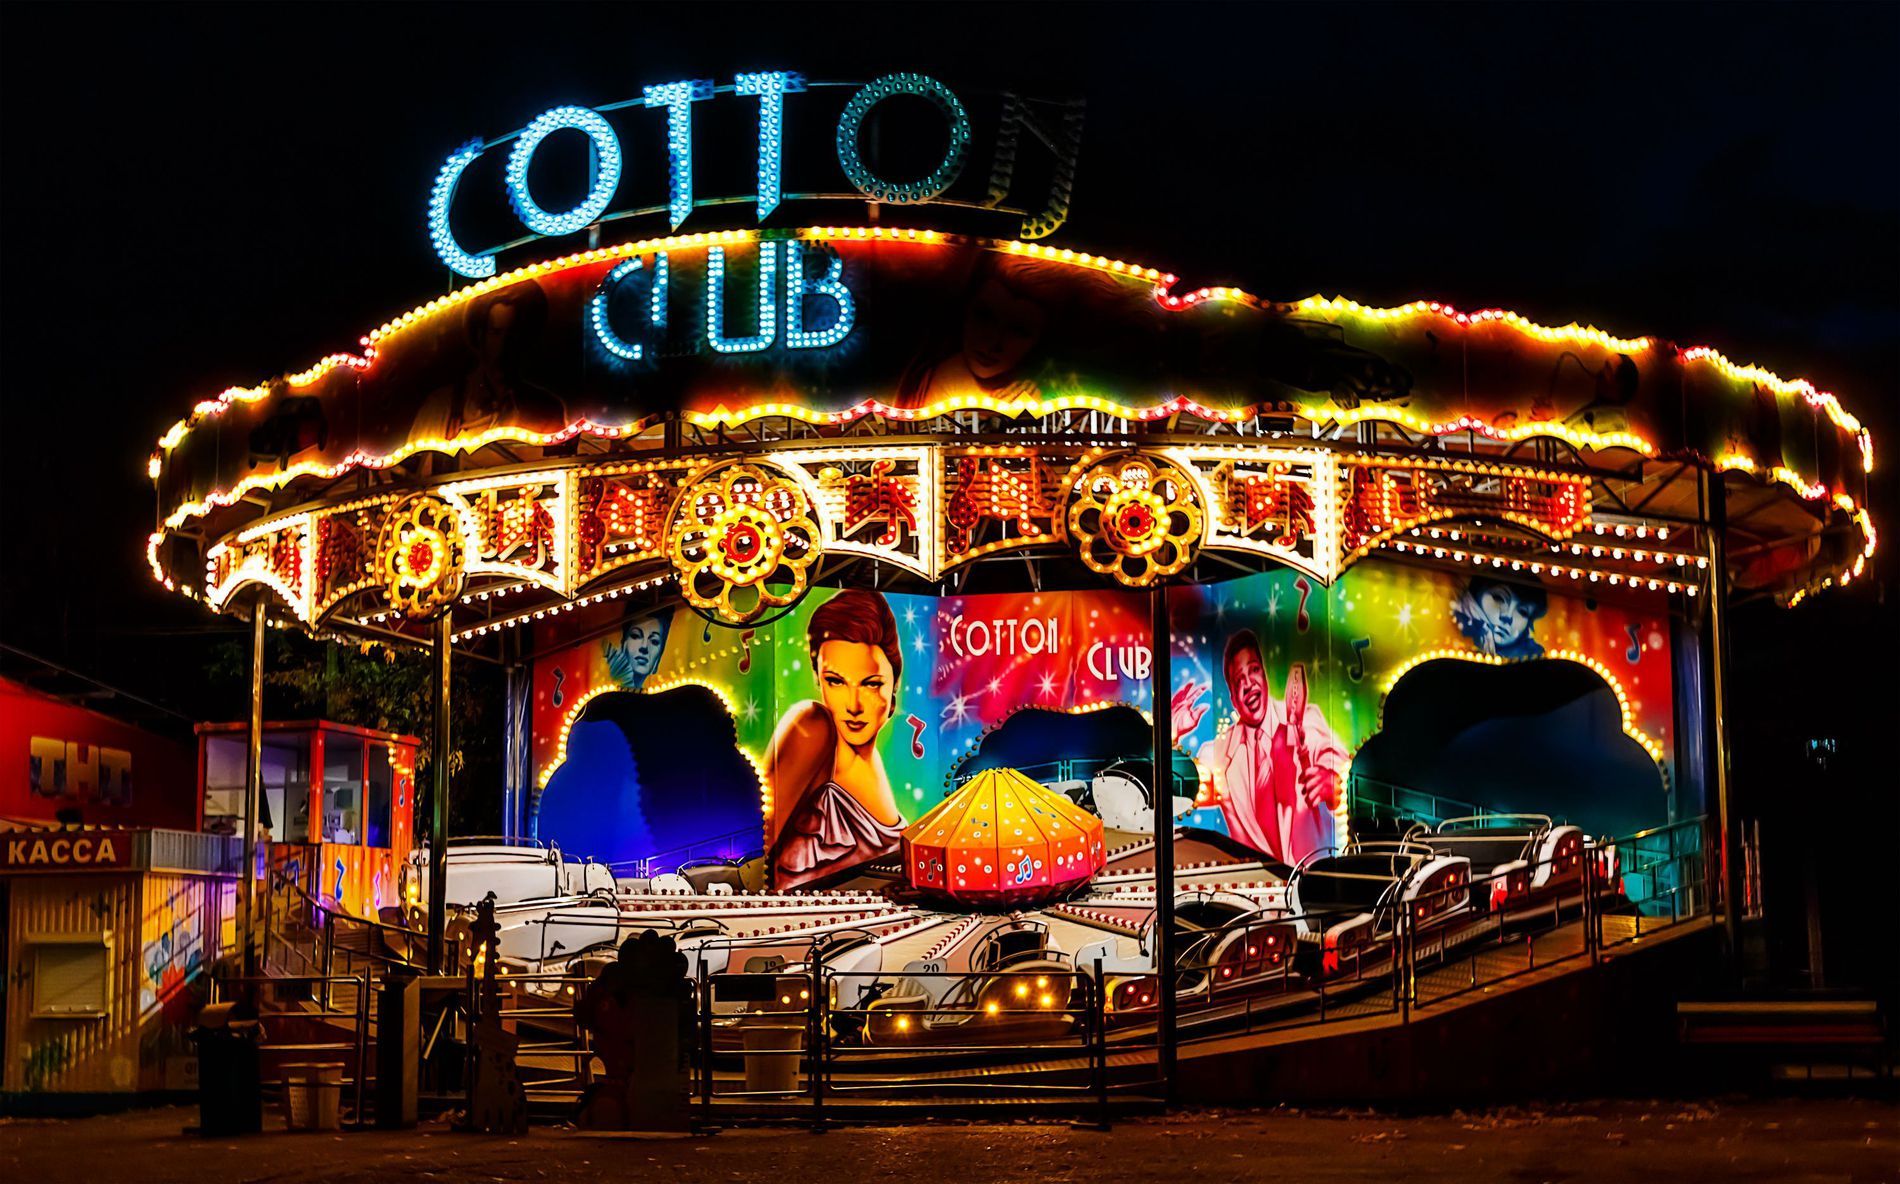
Night at the Fair
night photograph of a highly illuminated amusement park ride called "Cotton Club." The ride is composed of several small car-like vehicles moving along a circular, wavy track. The backdrop of the ride is covered in multicolored graphics, including images of people and the "Cotton Club" label.
Eye-level: The camera appears to be positioned at approximately the same height as the base of the ride, providing a direct view of the attraction and the surrounding environment.
Labels: Amusement Park, Person, Architecture, Building, Fun, Theme Park, Face, Head, Carousel, Play, Adult, Female, Woman, Urban, Lighting, Sky
Camera: Canon Canon EOS 700D
Lens: EF-S15-85mm f/3.5-5.6 IS USM
Aperture: F5.6
Exposure: 1/10 sec
ISO: 800
Focal length: 26.0 mm